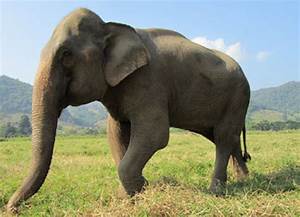
Label: elephant